Compagnie Algérienne

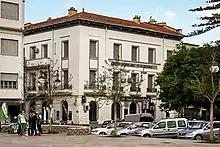
Former branch in Mascara, now Crédit Populaire d'Algérie

The (SGA) was created in Paris on , at a time of ambitious outward-oriented French business initiatives such as the Suez Company (est. 1858) or Imperial Ottoman Bank (est. 1863 with British partners). The SGA's founders included prominent French and international financiers such as Edward Charles Blount, Louis Frémy, , and Paulin Talabot, as well as landowning French colonists in Algeria. Louis Frémy, the governor of Crédit Foncier de France, became its founding chairman on . The company’s head office was established at 11-13, rue des Capucines in Paris, adjacent to the Crédit Foncier's own headquarters complex.